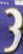
Number: 3